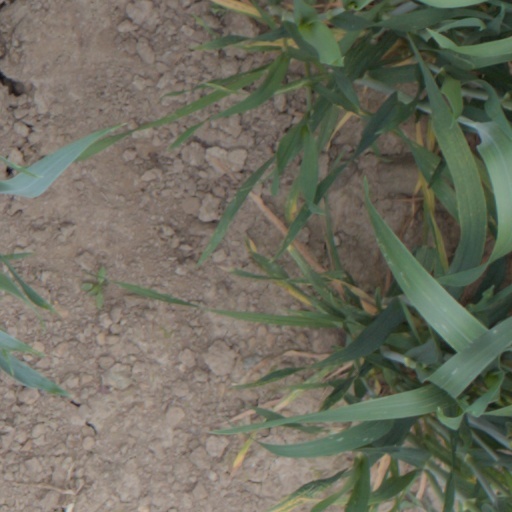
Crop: wheat